Avenue Jean Médecin

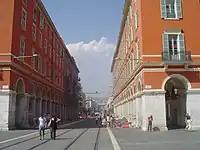
View north along the avenue from Place Masséna

The avenue runs north from Place Masséna to the Marseille–Ventimiglia railway, where it is continued by the Passage Max-Vérola passage, which runs under the viaduct carrying the rail line and Voie Mathis and merges into Avenue Malausséna, named after another former mayor of Nice. The streets leading north continue to follow the course of the natural valley, though the river now runs in an underground culvert beneath them. Avenue Jean Médecin intersects with several major east-west thoroughfares: Rue de la Liberté and Rue de l'Hôtel des Postes, Rue du Maréchal Joffre and Rue Pastorelli, Boulevard Victor-Hugo and Boulevard Dubouchage, Avenue Thiers and Boulevard Raimbaldi.